Alfredo Obberti

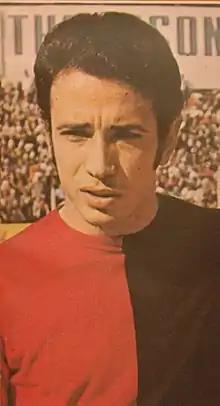
Obberti in 1970

Alfredo Domingo Obberti (12 August 1945 – 5 July 2021) was an Argentine footballer who played as a striker for a number of clubs in Argentina and Grêmio in Brazil.